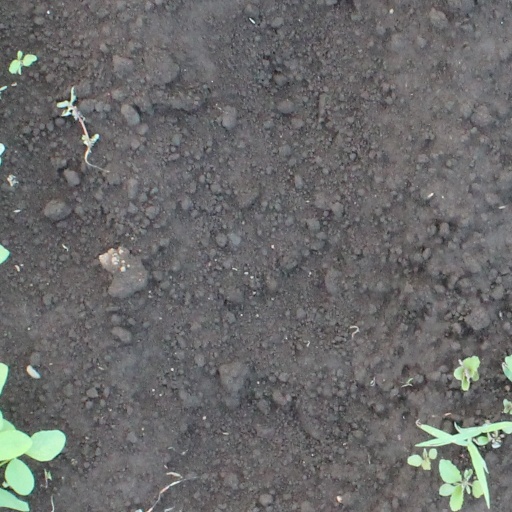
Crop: soybean